Aslak Lie Cabin

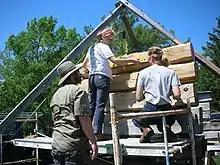
Reassembling the cabin in 2018

Aslak's house in Springdale was occupied until the 1960s, then sat empty for forty years. By 2002 it was deteriorating, so its owners donated it to the Folklore Village at Dodgeville. It was carefully documented, pieces labeled, disassembled, and moved. At Folklore Village the cabin is being restored and rebuilt.